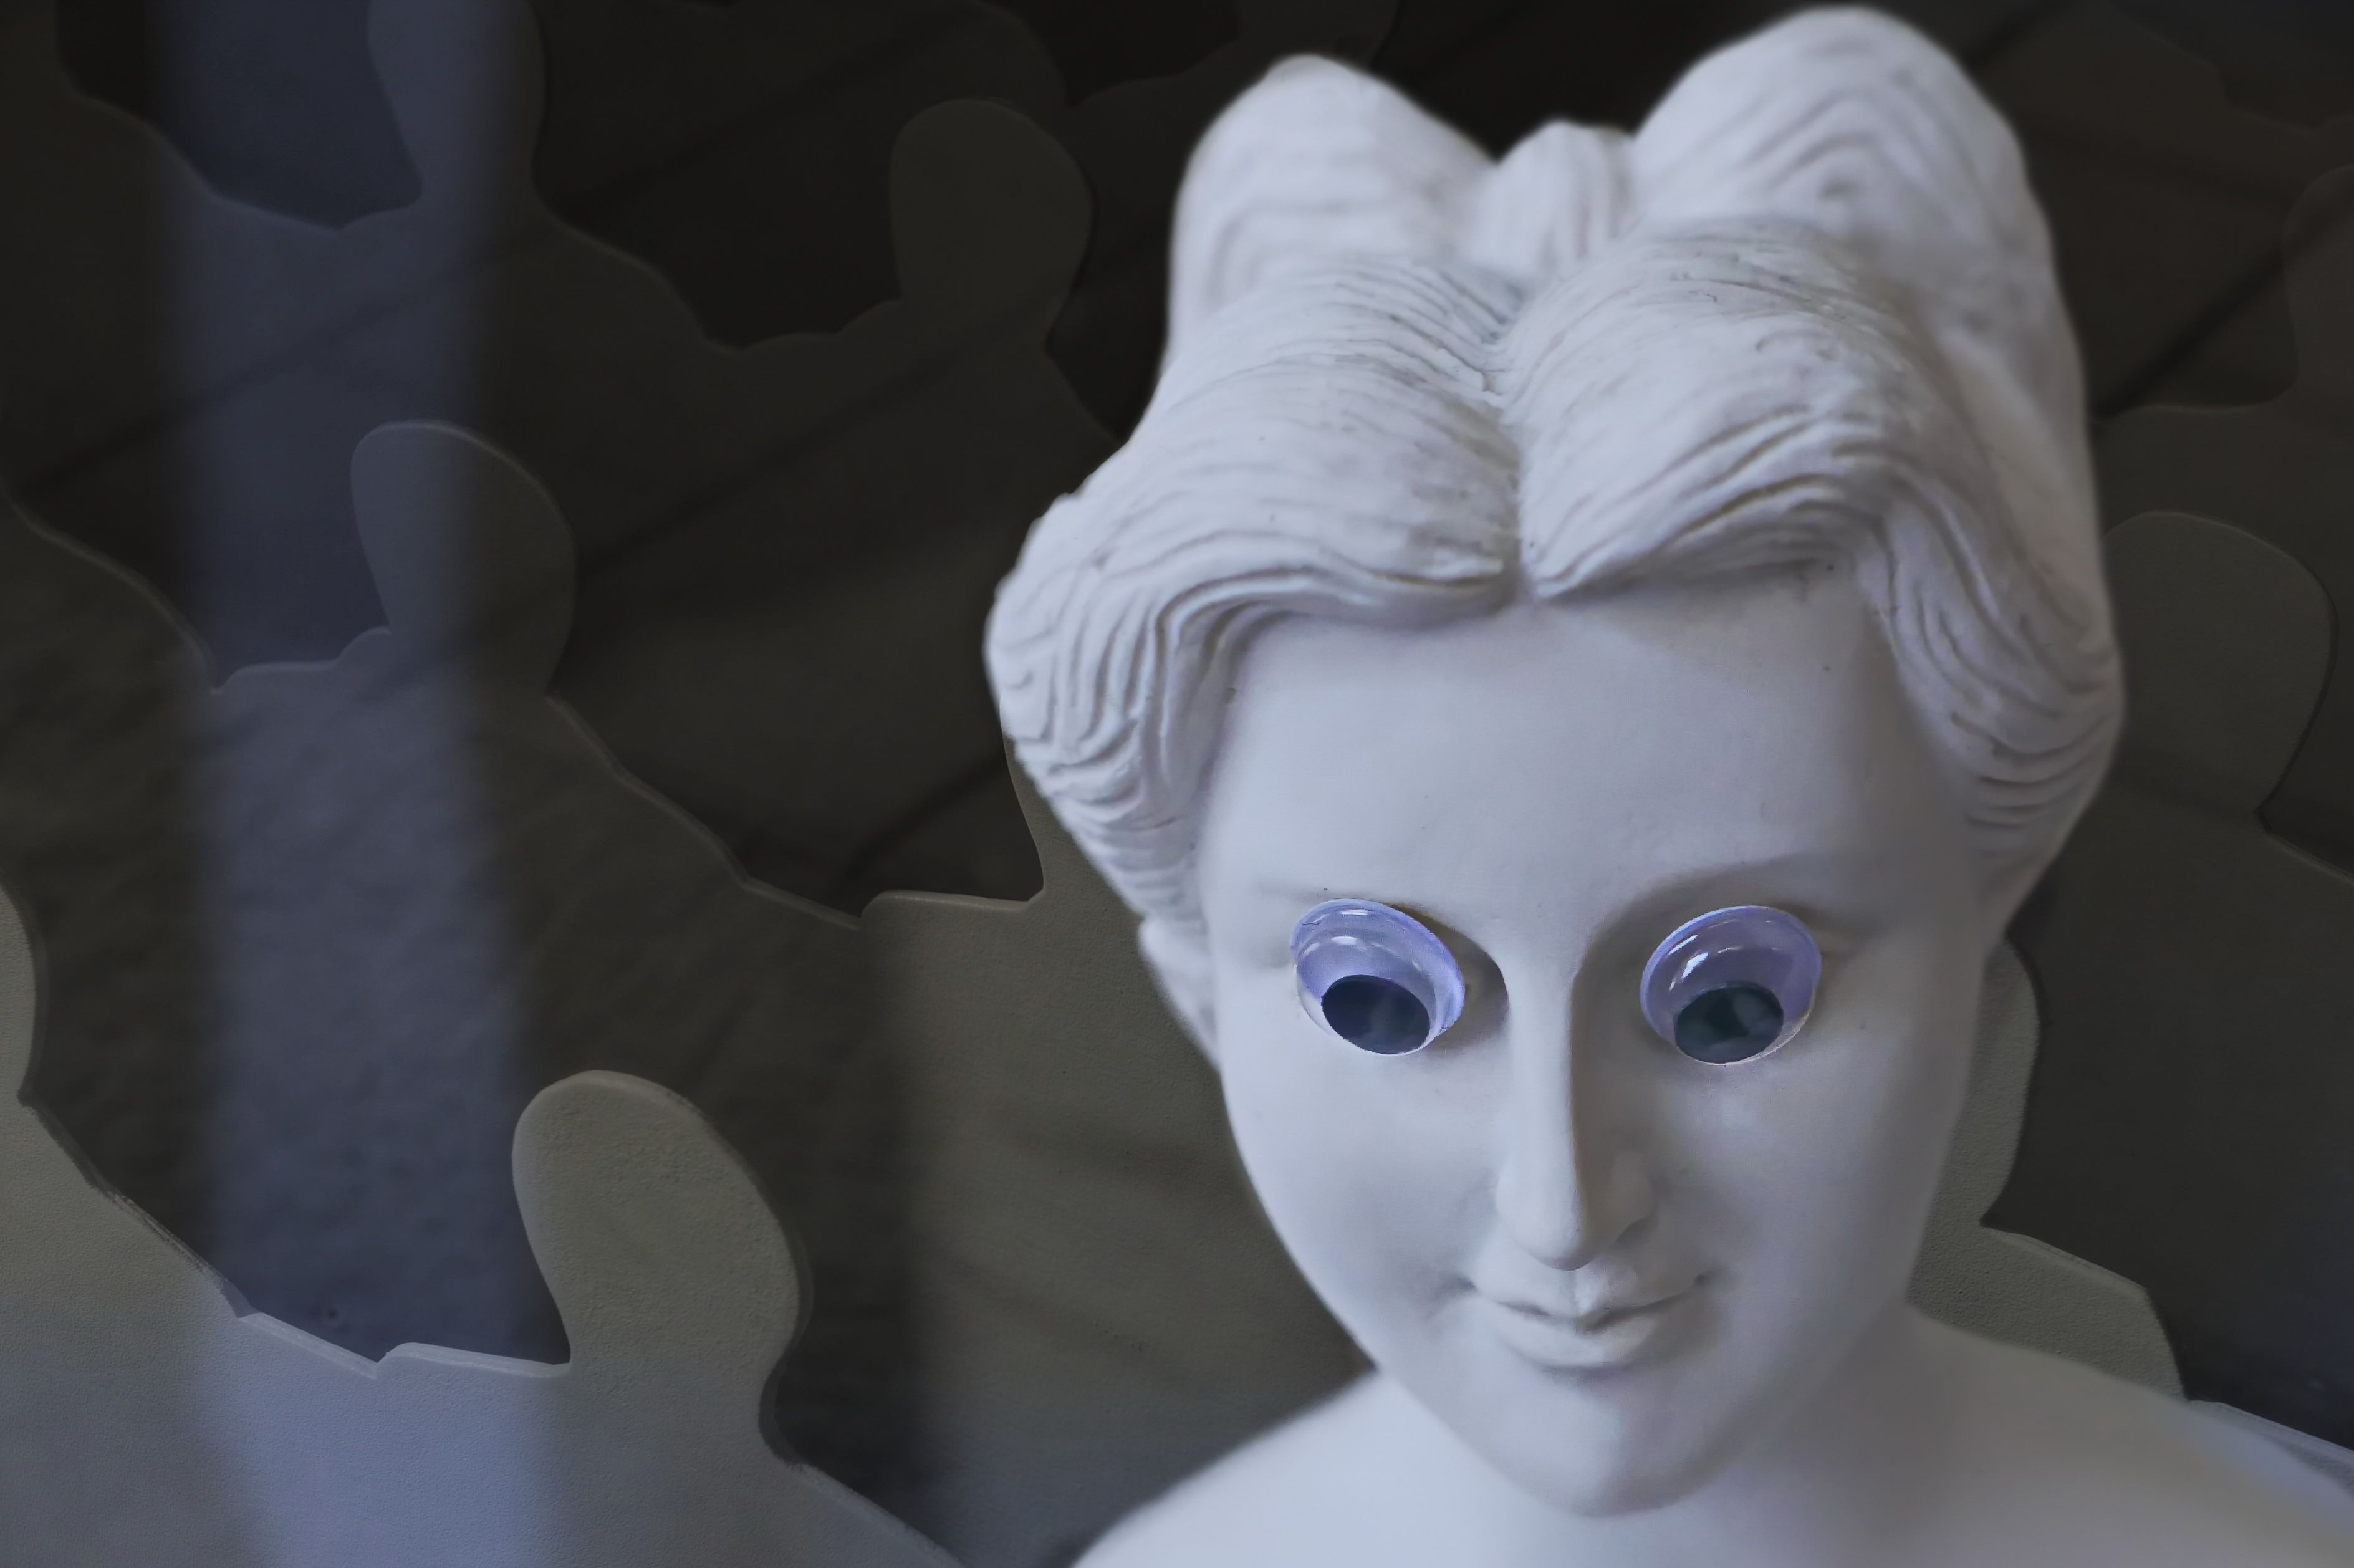
woman, white, view, statue, blue, close, toy, blue eye, face, sculpture, doll, eyes, art, eye, head, figurine, skin, organ